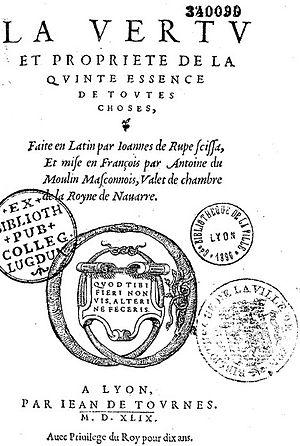
La vertu et propriétés de la quintessence de toutes choses
Jean de Roquetaillade est un frère mineur français du couvent d'Aurillac, « théologien, polémiste et alchimiste » selon Jeanne Bignami-Odier. Né entre 1305 et 1310 à Marcolès sur les marges occidentales de l'Auvergne, il est mort à Avignon entre 1366 et 1370.
De consideratione quintae essentiae rerum omnium est un ouvrage d’alchimie médicale écrit en latin dans les années 1327-1337 par le franciscain Jean de Roquetaillade. Cet écrit, connu par plus de 200 manuscrits des XIVᵉ – XVIᵉ siècles, fut traduit dans pas moins de sept langues dont le français. Le texte fut repris dans De secretis naturae faussement attribué à Raymond Lulle, si bien que les doctrines de Roquetaillade se diffusèrent aussi sous le nom de Lulle.